10th (Magdeburg) Hussars

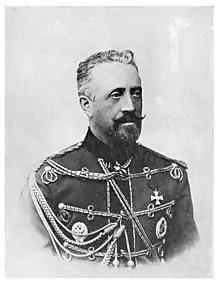
Grand Duke Nikolai Nikolaevich the Younger, chief of the regiment

In the mobilization of July 1914, the regiment was increased to six squadrons, and divided into two half regiments of three squadrons each. After initial skirmishes in the area of the Belgian border, the hussars advanced into the interior of the country and took part in the capture of Brussels on 20 August 1914. During the general forward movement of the German army, the regiment reached the Marne river, but beginning on 9 September, it had to be withdrawn back along the Aisne to Soissons. Subsequently, the regiment took part in the so-called "Race to the Sea", then already from mid-October 1914, chiefly without giving up its horses, it was employed in trench warfare. The units of the regiment spent the whole year 1915 on the Western Front in the zone of the IV Army Corps. In 1916, the half regiments were again dissolved and the individual squadrons distributed among infantry divisions, where they fulfilled their original function of reporting and reconnaissance. The year 1917 brought the loss of the regiment's horses and its conversion to a Cavalry Rifle Regiment. The 3rd and 6th Squadrons had previously been moved temporarily to the eastern front, however. There the hussars fought in eastern Galicia, Bucovina and the Carpathians. In 1918, the individual squadrons fought, distributed among different infantry units, in the defensive battles on the Western Front. In December 1918, the remnants of the regiment arrived in their garrison city of Stendal, where the 1st, 3rd and 5th Squadrons were disbanded in February 1919. The 2nd and 4th Squadrons were converted to volunteer squadrons, which were to fight in Upper Silesia against Polish insurgents. This was not necessary, however, and the two squadrons were again dissolved in 1920.